Sky position (RA, Dec in degrees): 176.431, 19.461
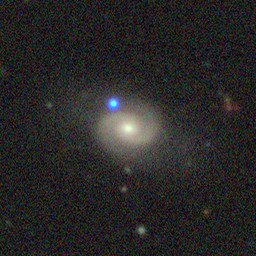
Galaxy morphology: Unbarred Loose Spiral Galaxies